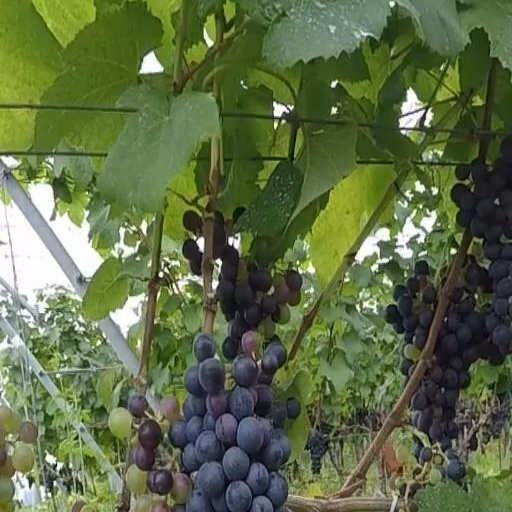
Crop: grape